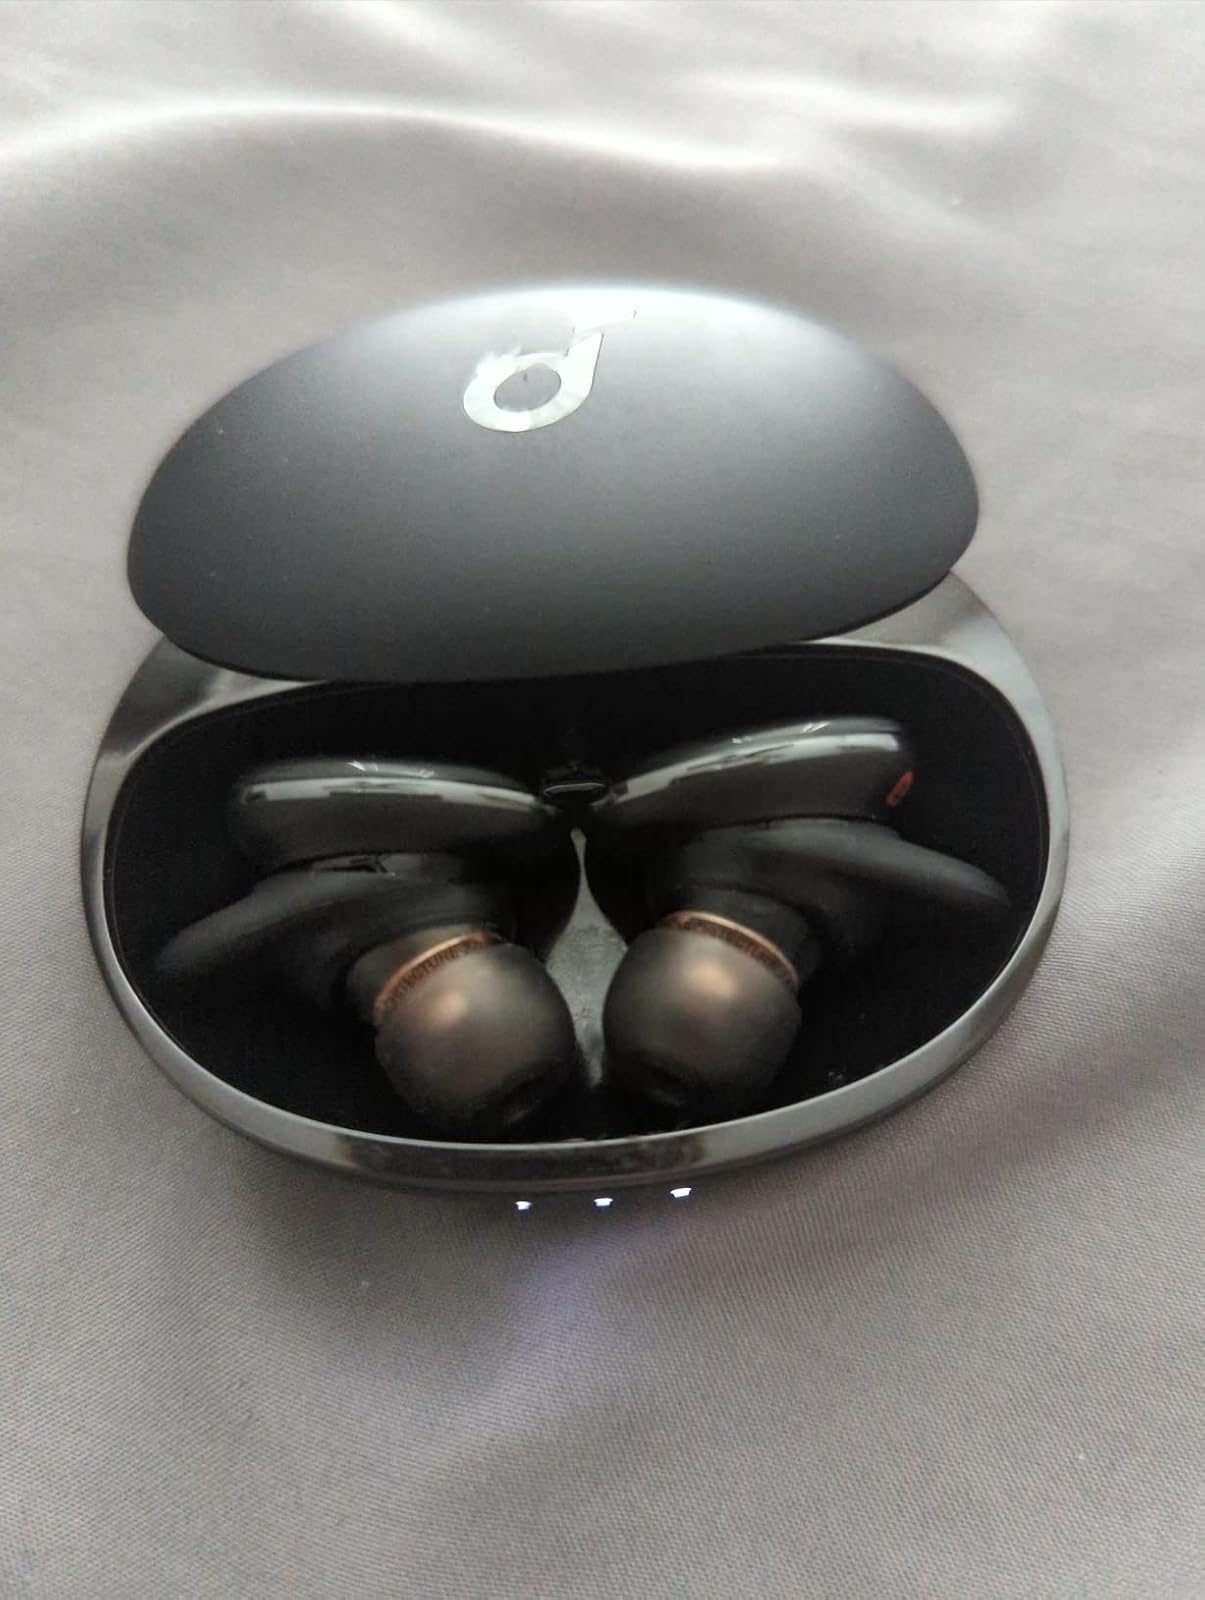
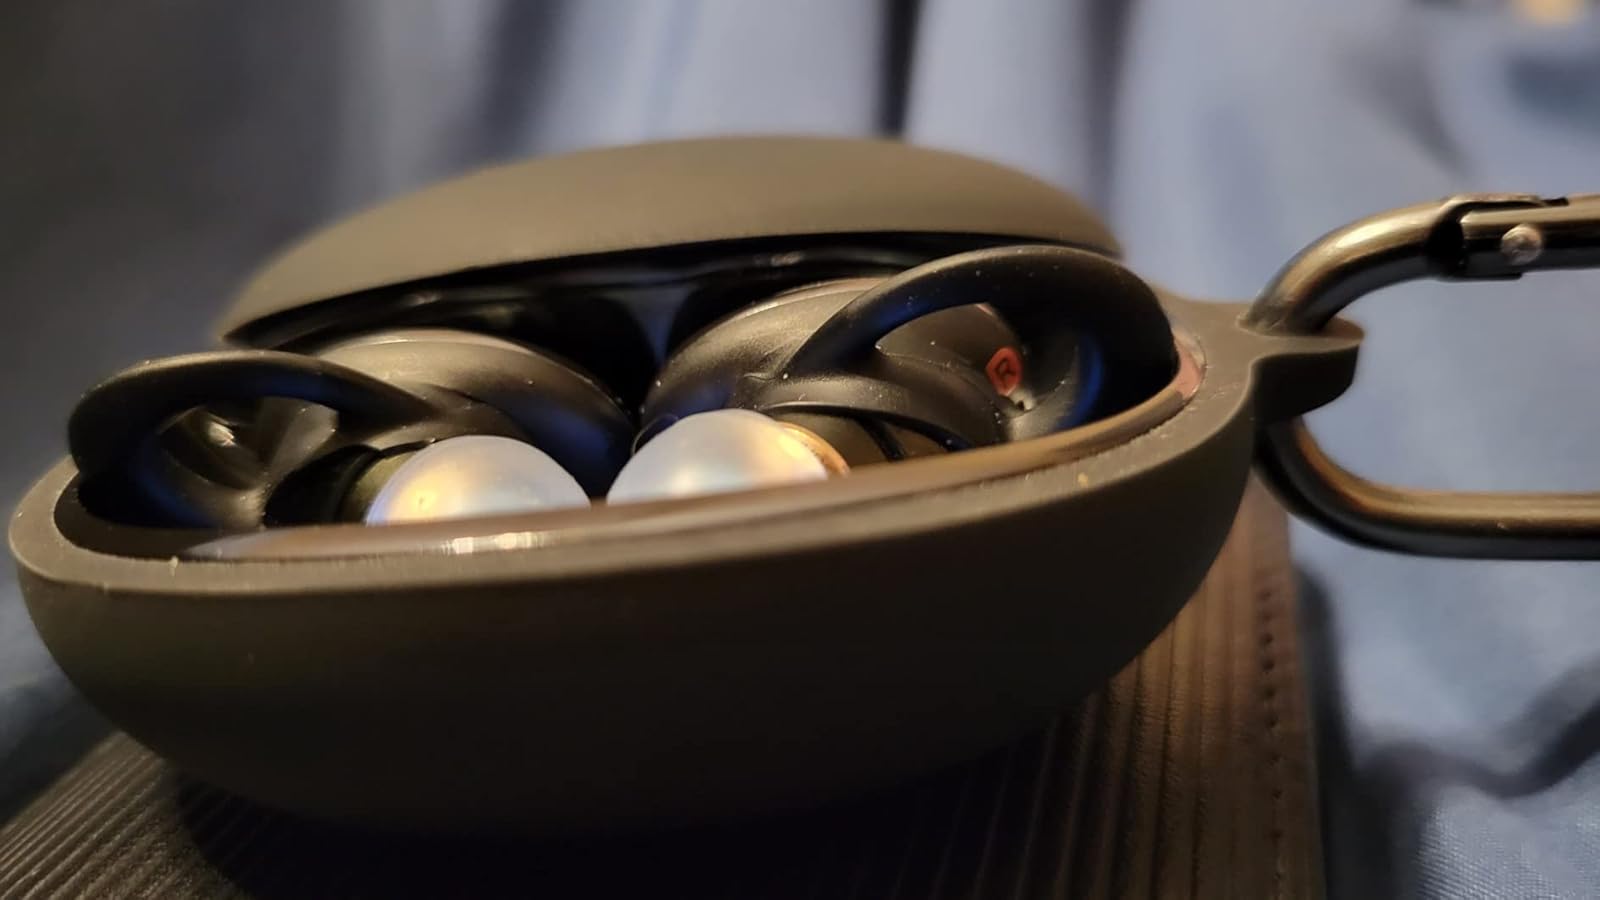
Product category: earbuds
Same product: yes